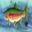
Label: trout